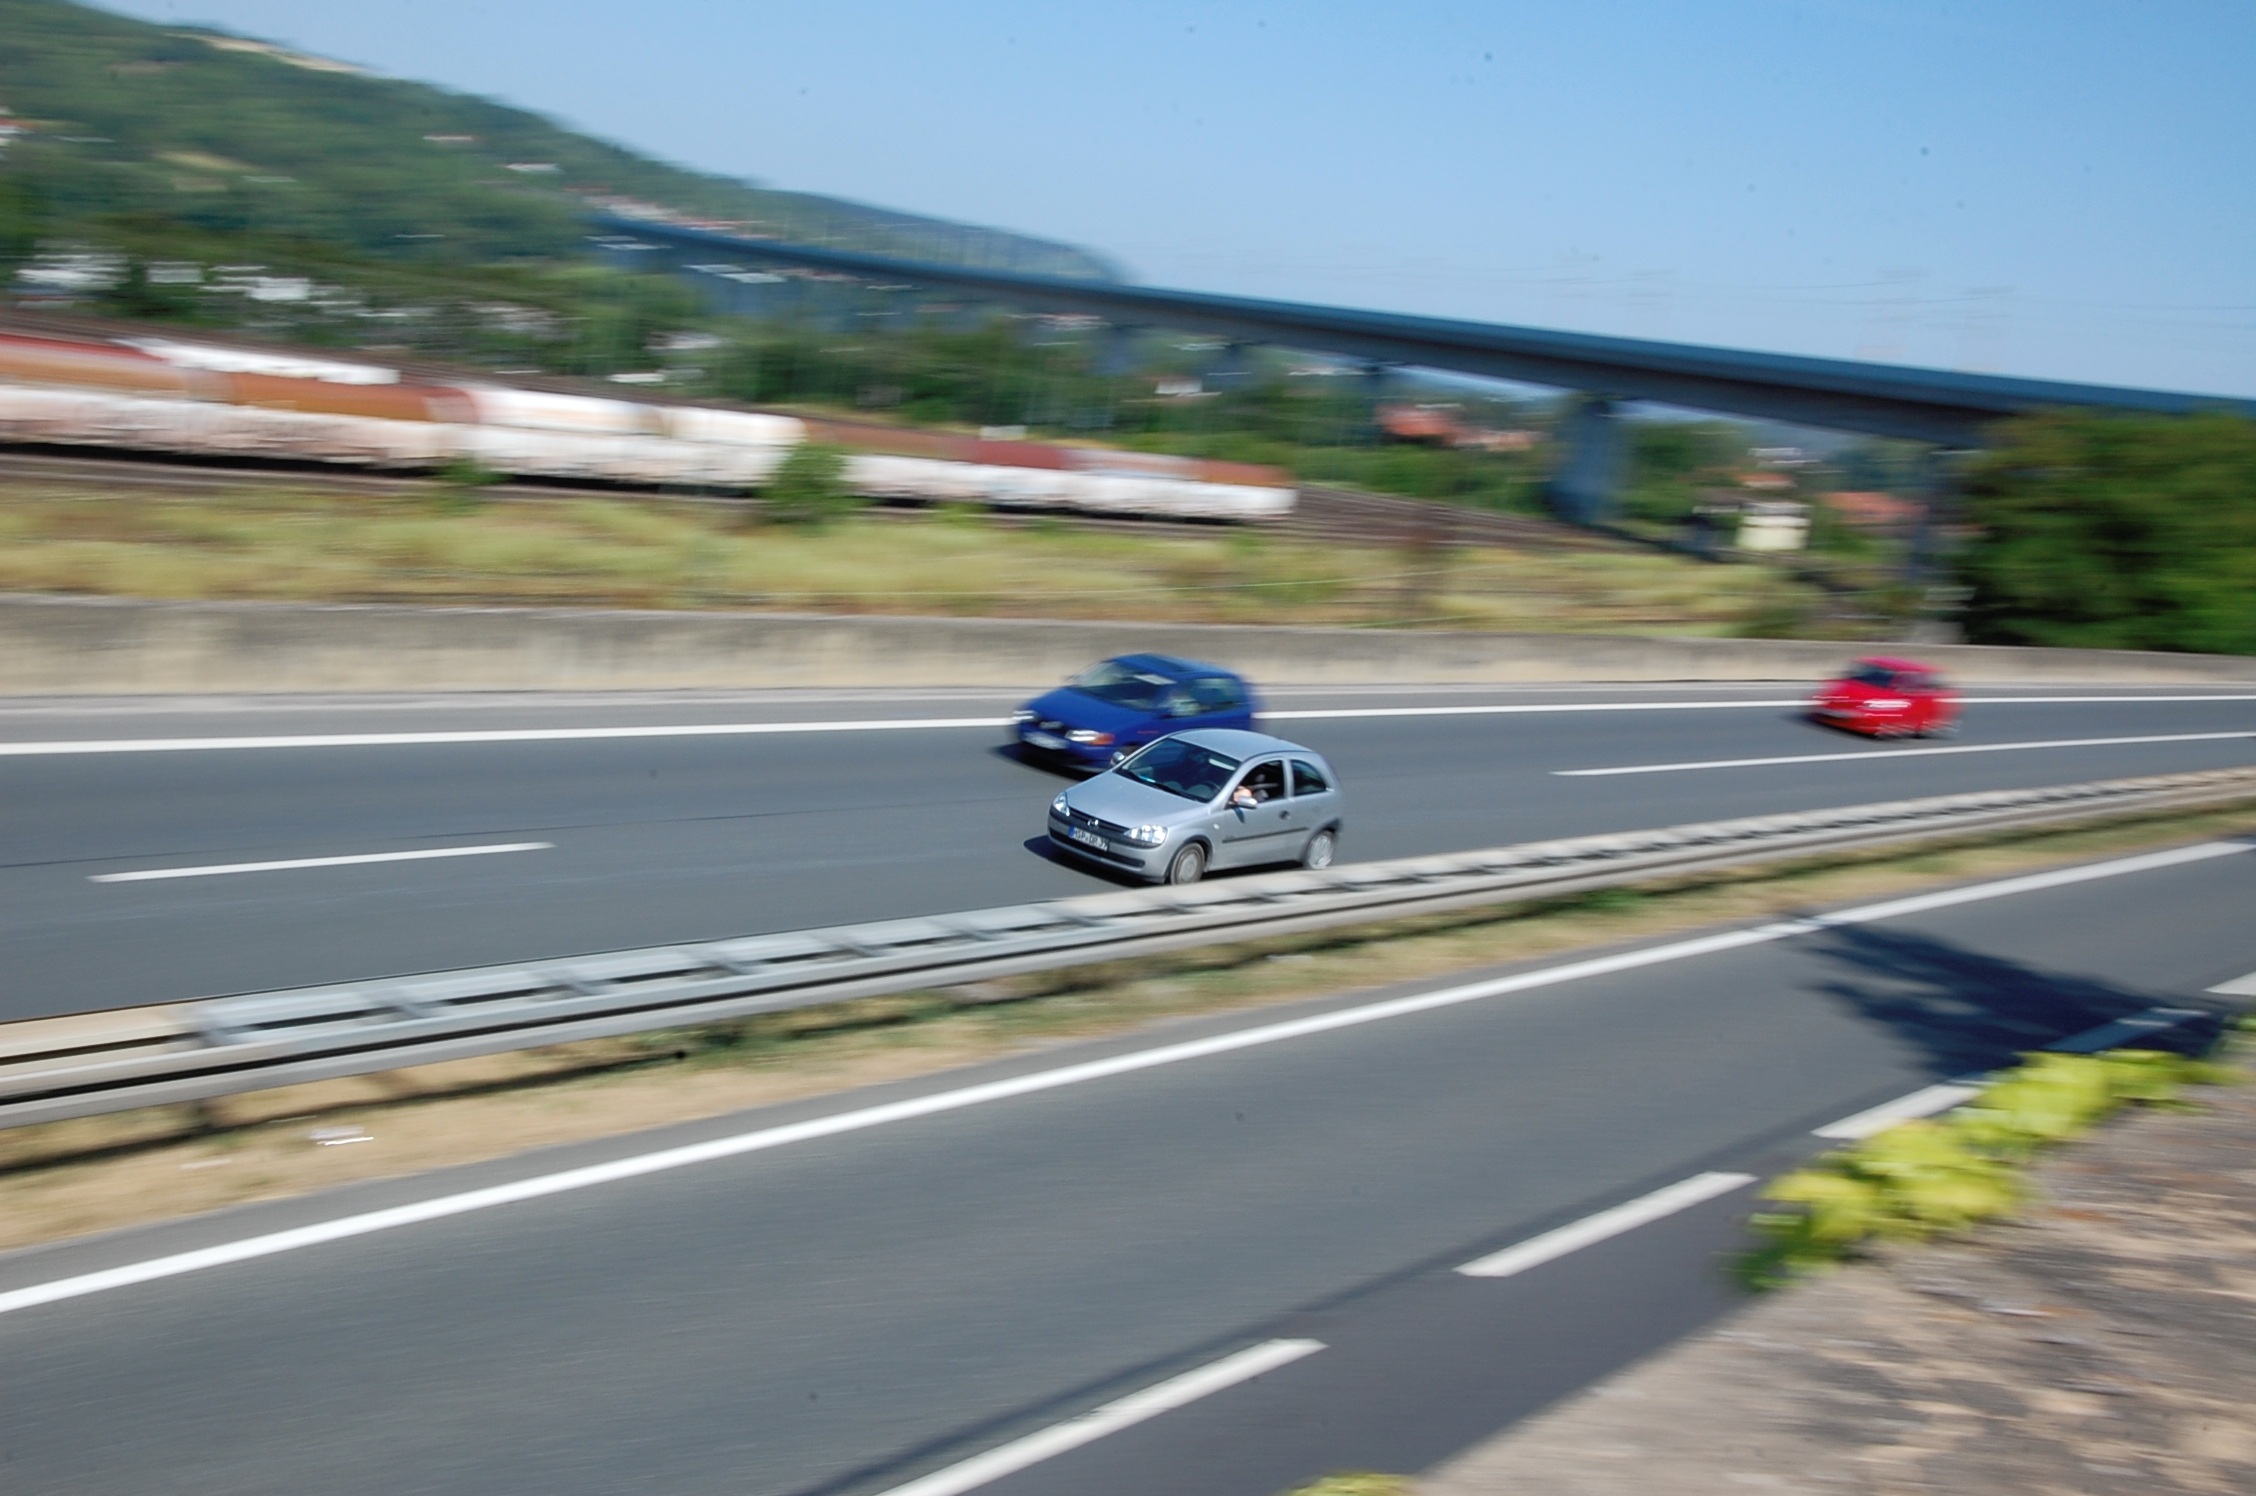
road, car, highway, driving, vehicle, speed, movement, lane, infrastructure, autos, race track, fast, moment, automobile make, luxury vehicle, controlled access highway, executive car